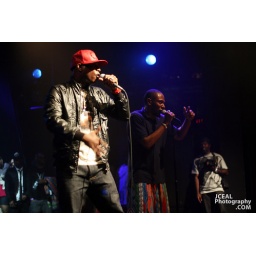
Mos de Talib Kweli rock the house @ Nokia theatre in times square Manhattan